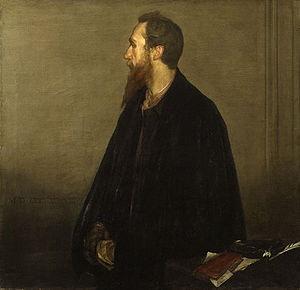
Charles Ricketts ou Charles de Sousy Ricketts est un artiste et collectionneur d'art britannique. Il fut l'animateur des Vale Press et le créateur de nombreux costumes de scène.